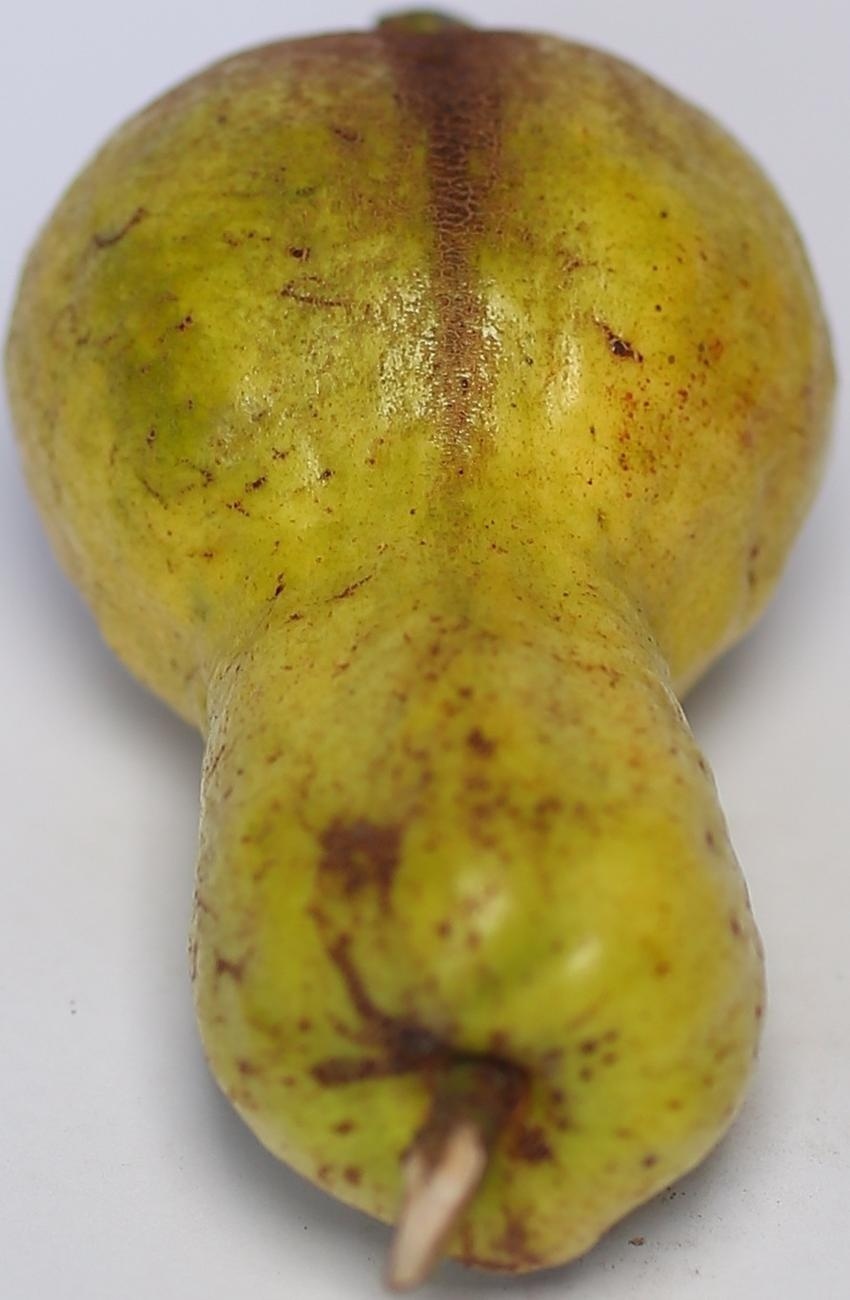
Maturity: mature-green
Variety: local-sindhi